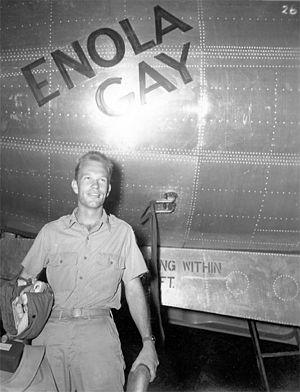
Morris Richard Jeppson, né le 23 juin 1922 à Logan et mort le 30 mars 2010 à Las Vegas, est un militaire américain.